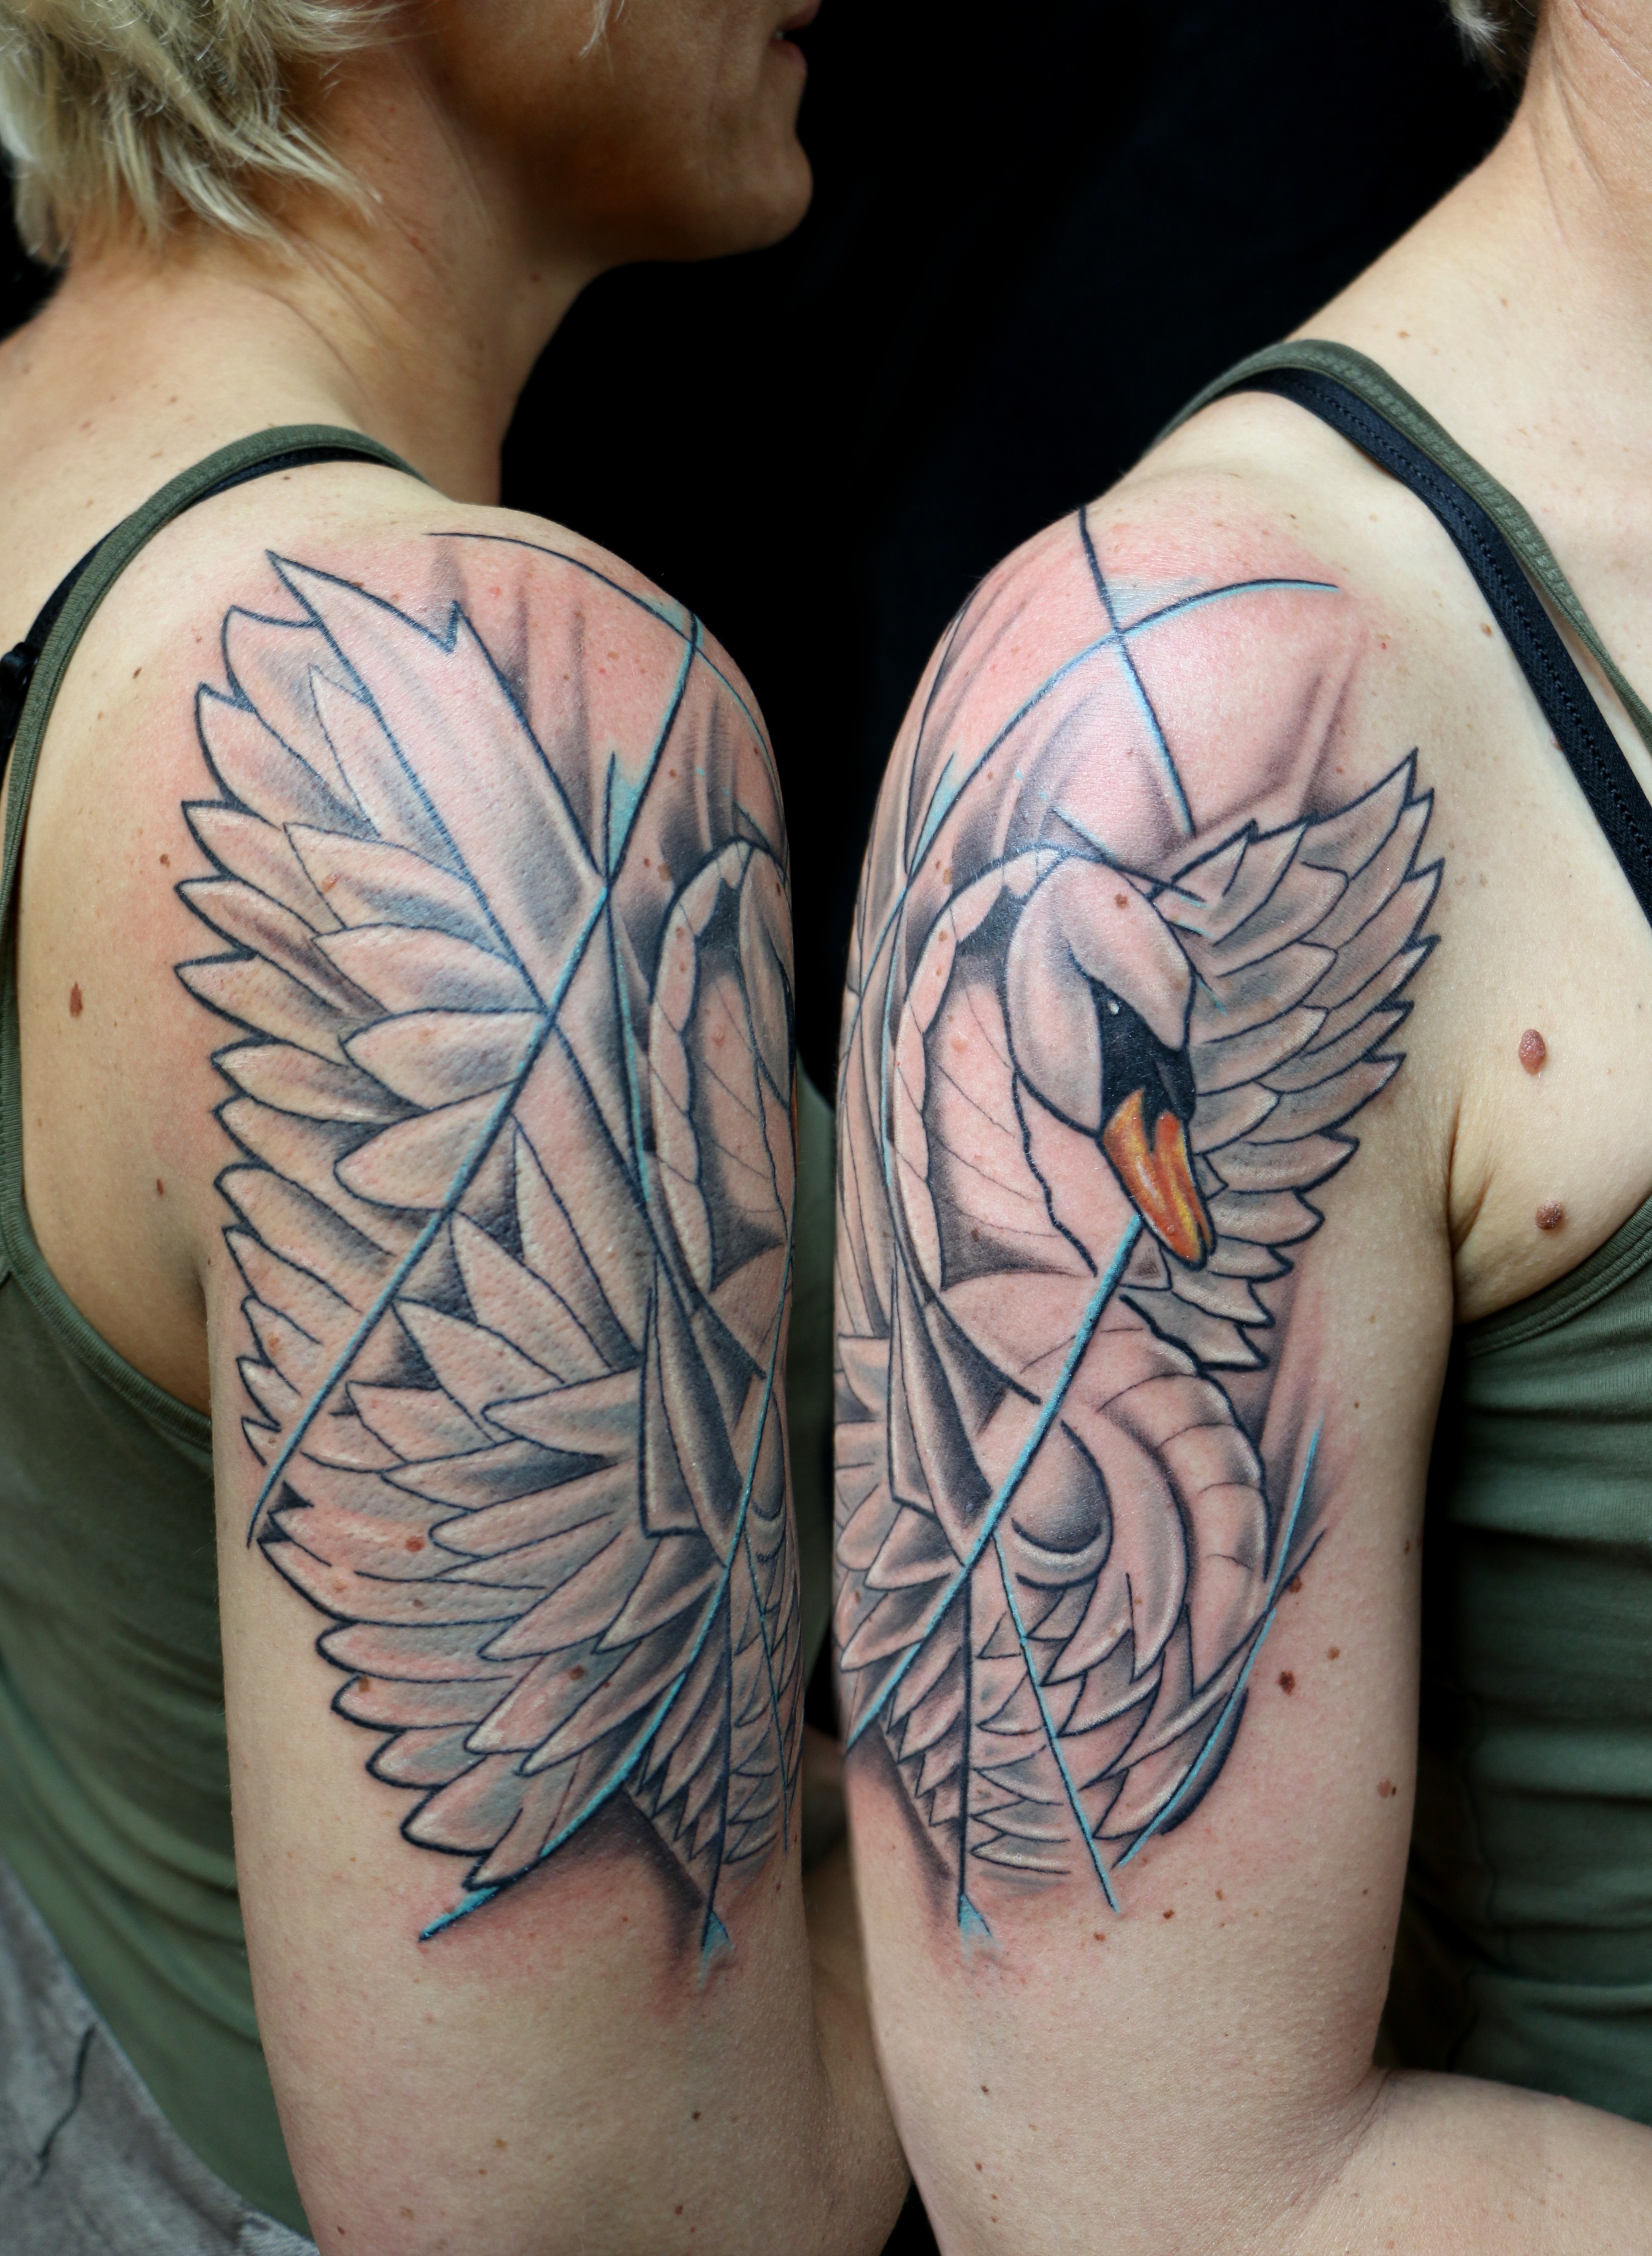
trunk, leg, tattoo, arm, shoulder, muscle, chest, human body, swan, tattoo artist